Black Mormons

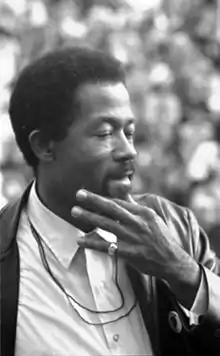
Eldridge Cleaver, former major player of the Black Panther Party, and Mormon convert

Since Mormonism's foundation, Black people have been members; however, the church placed restrictions on proselytization efforts among Black people. Before 1978, Black membership was small. It has since grown, and in 1997, there were approximately 500,000 Black members of the church (about 5% of the total membership), mostly in Africa, Brazil and the Caribbean. Black membership has continued to grow substantially, especially in West Africa, where two temples have been built. By 2018, an estimated 6% of members were Black worldwide. In the United States, approximately 1% of members are Black.